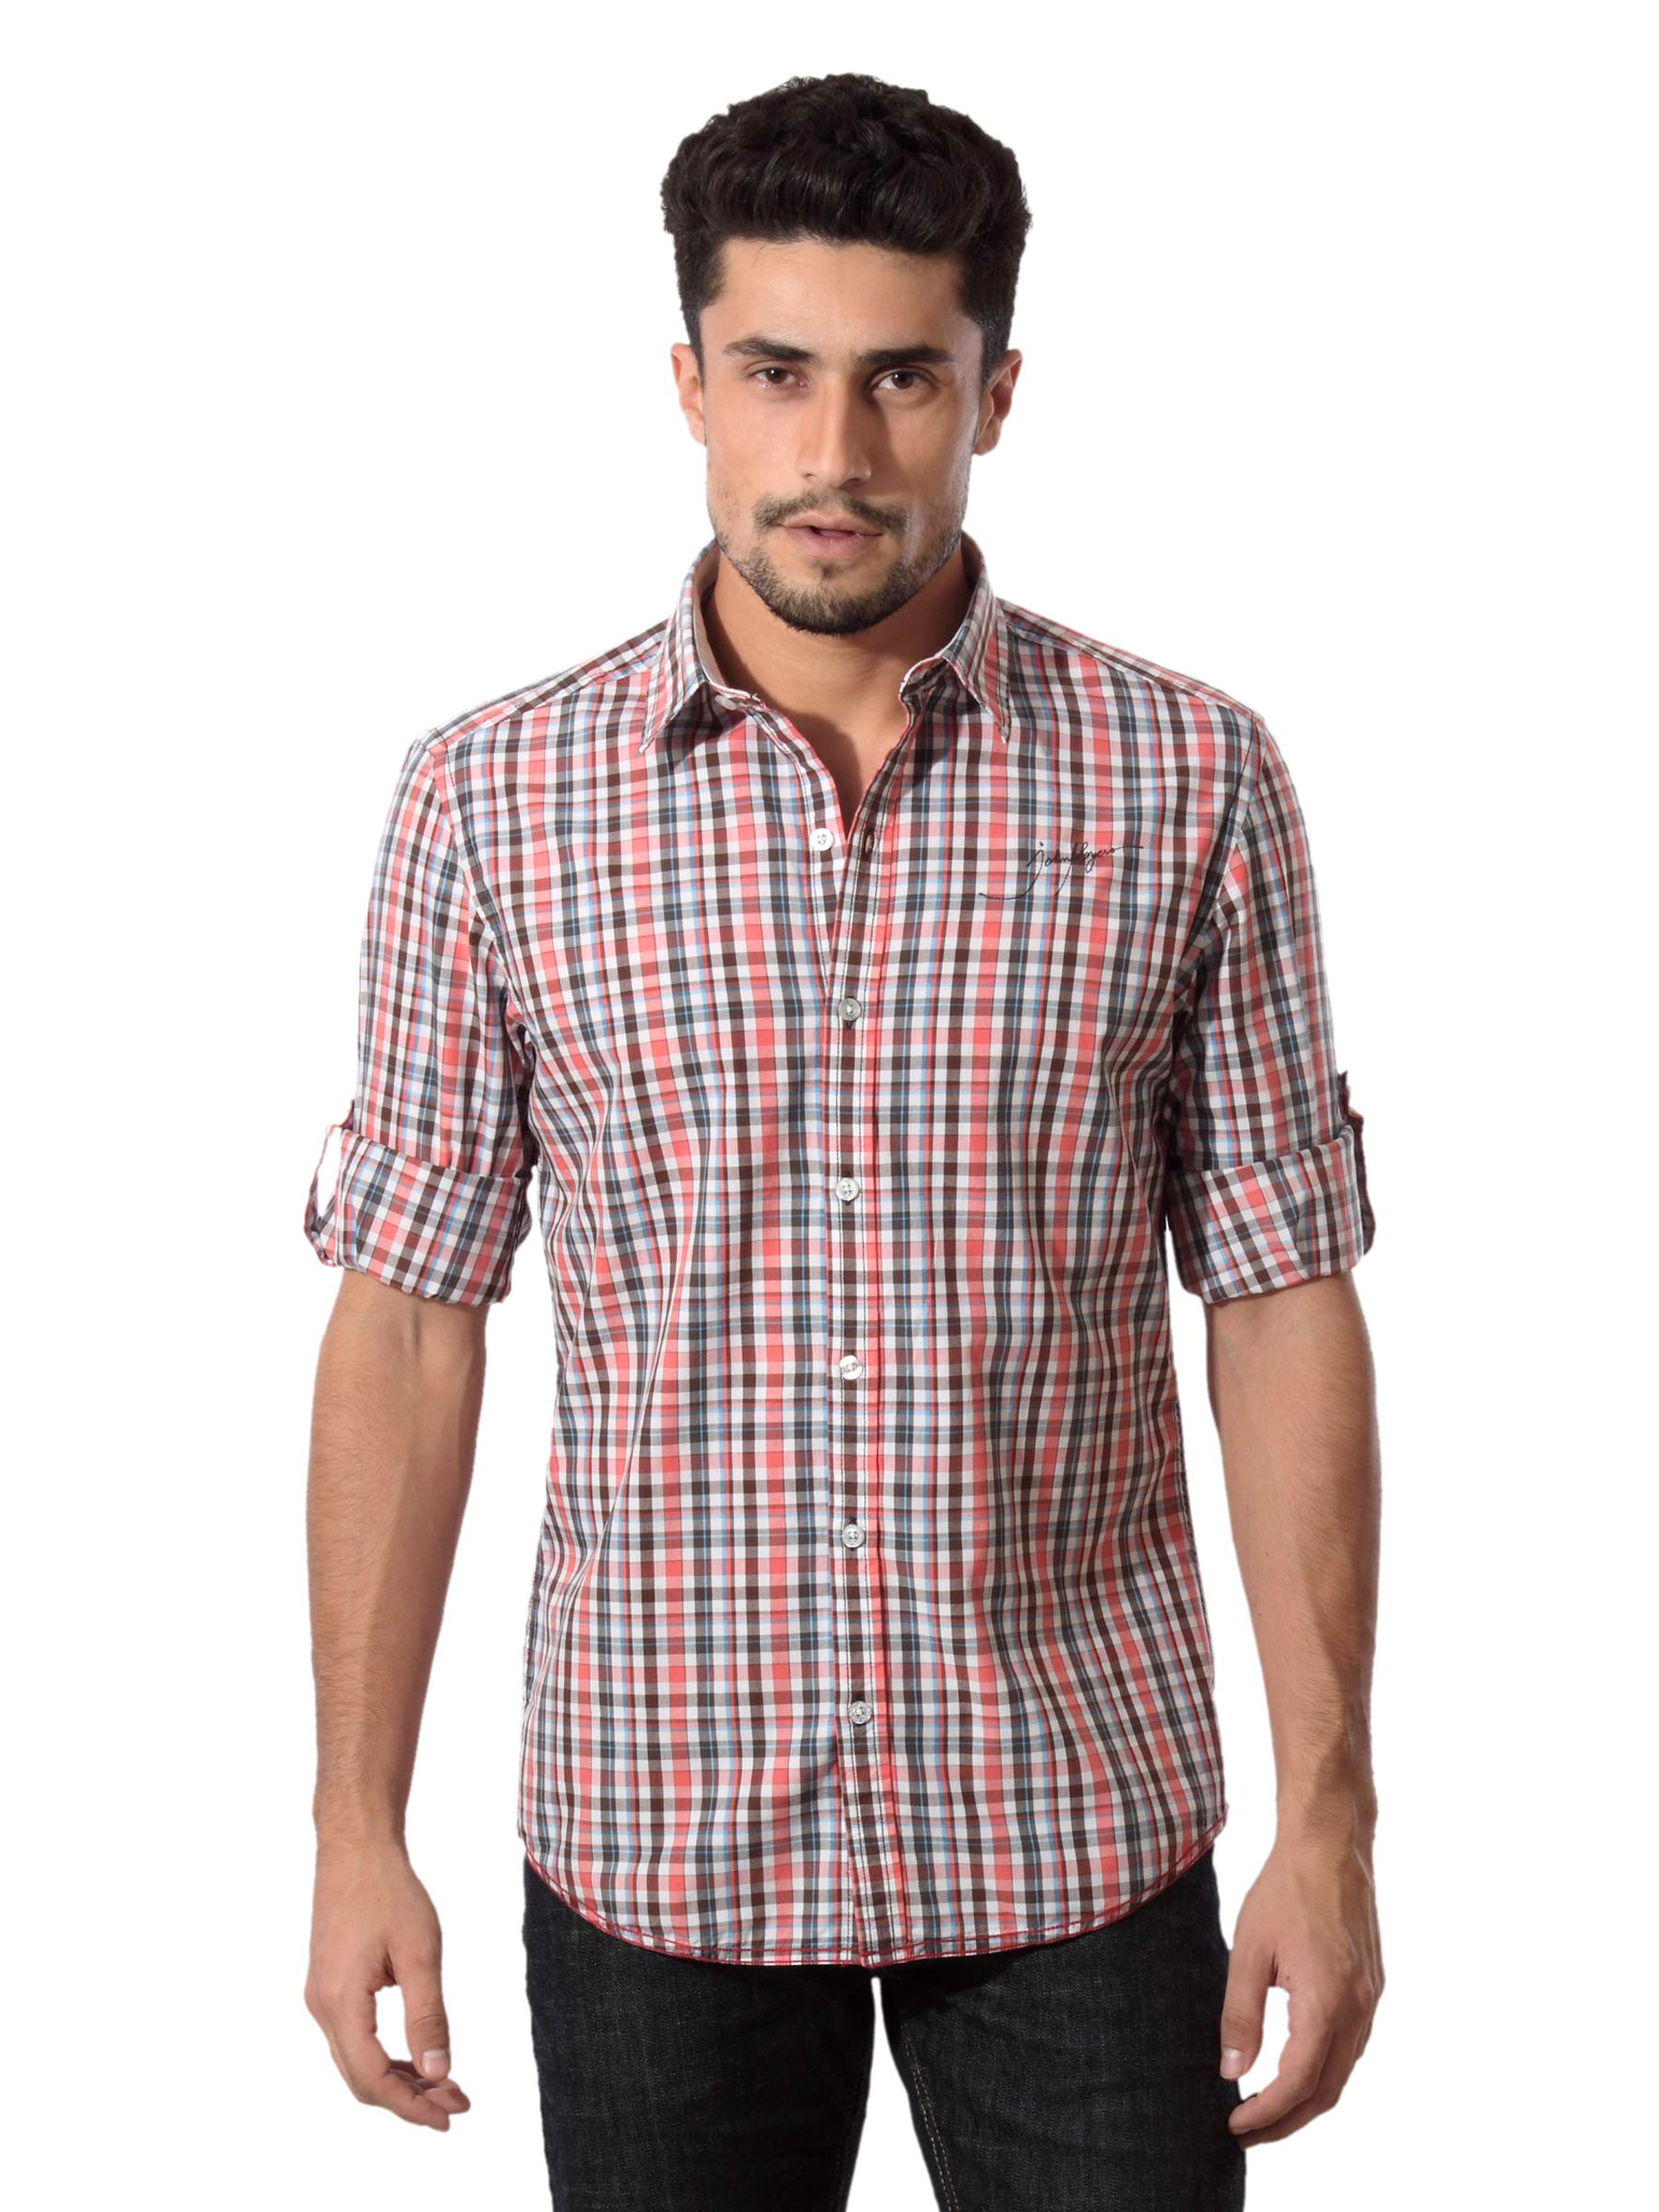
John Players Men Check Red Shirt
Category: Apparel / Topwear / Shirts
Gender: Men
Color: Red
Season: Summer 2012
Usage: Casual